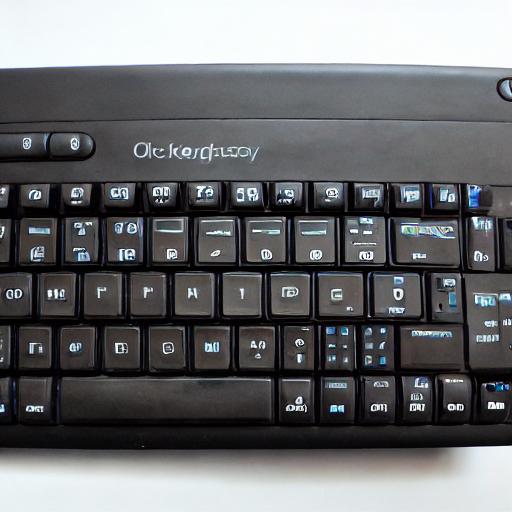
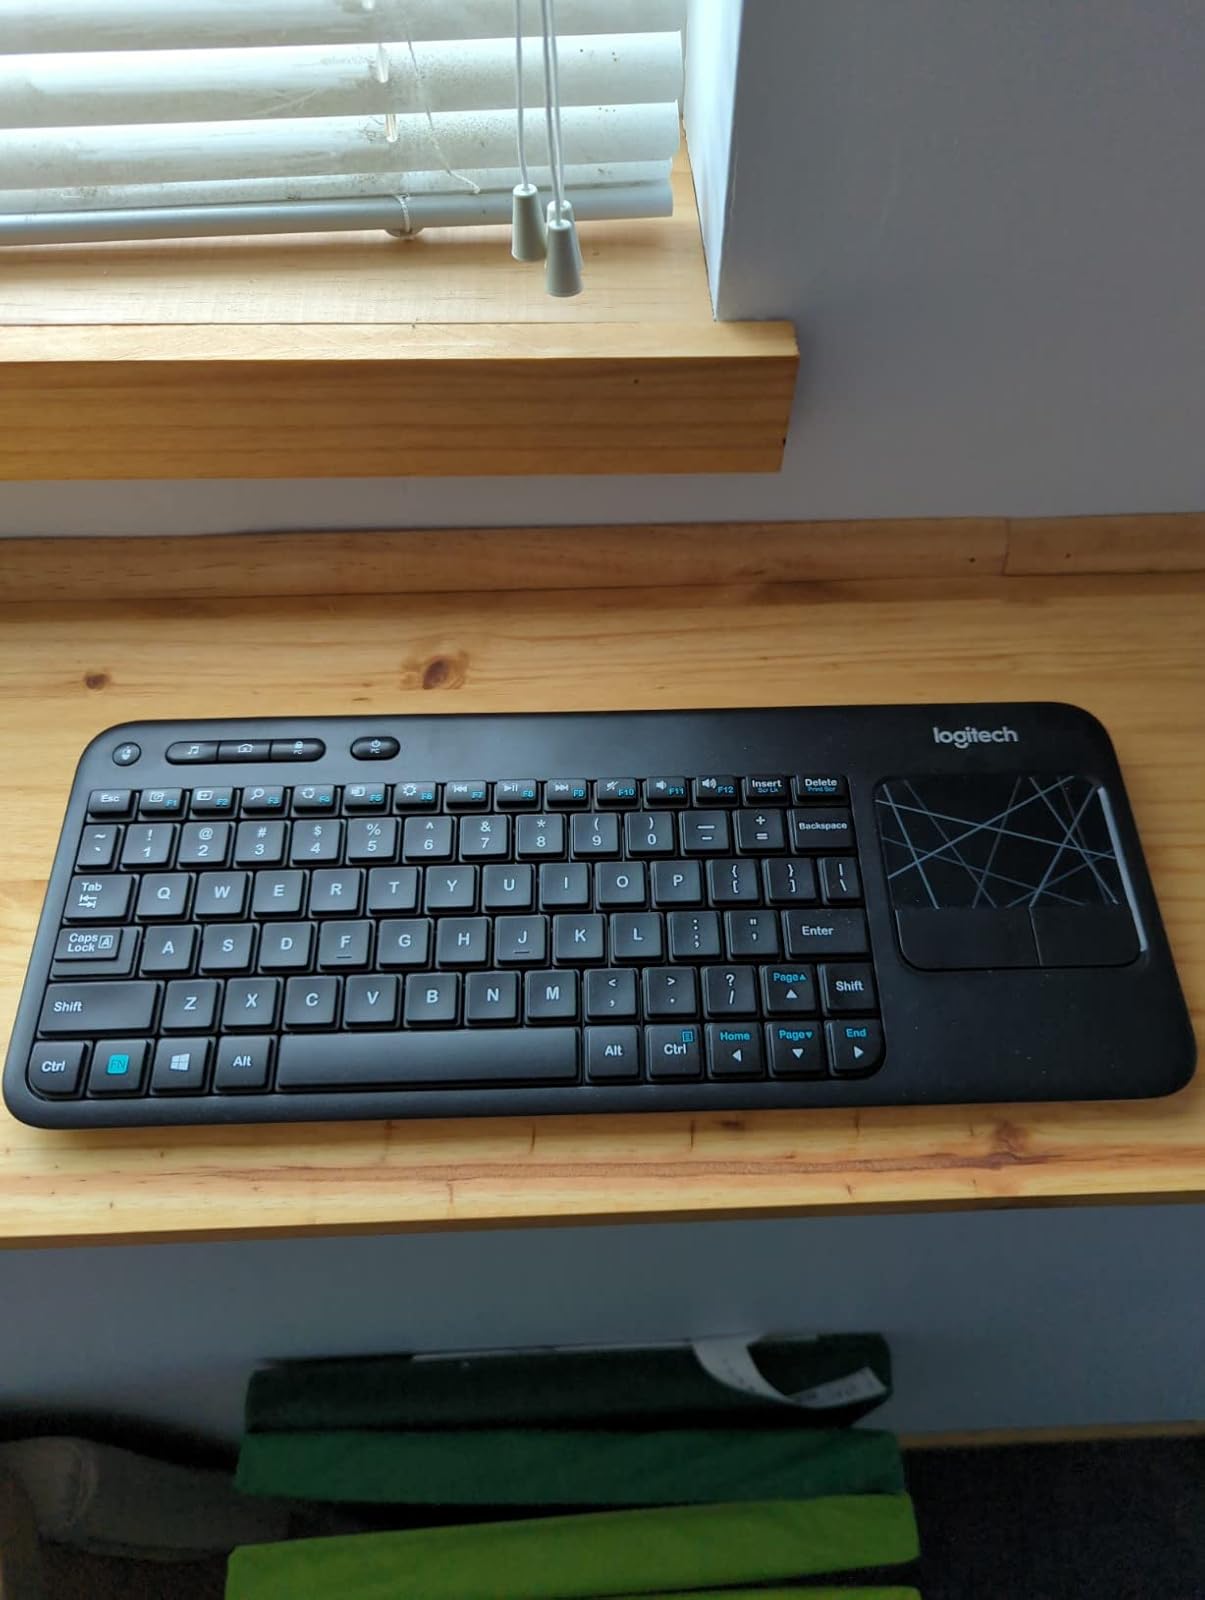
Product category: keyboard
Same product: no